Carolina Maneuvers

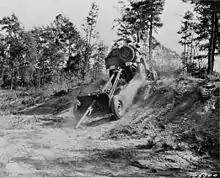
A jeep tows a 37-mm gun in Wadesboro, North Carolina

The Carolina Maneuvers were a series of United States Army exercises held around the border of North Carolina and South Carolina in 1941. The exercises, which involved some 350,000 troops, were designed to evaluate United States training, logistics, doctrine, and commanders.